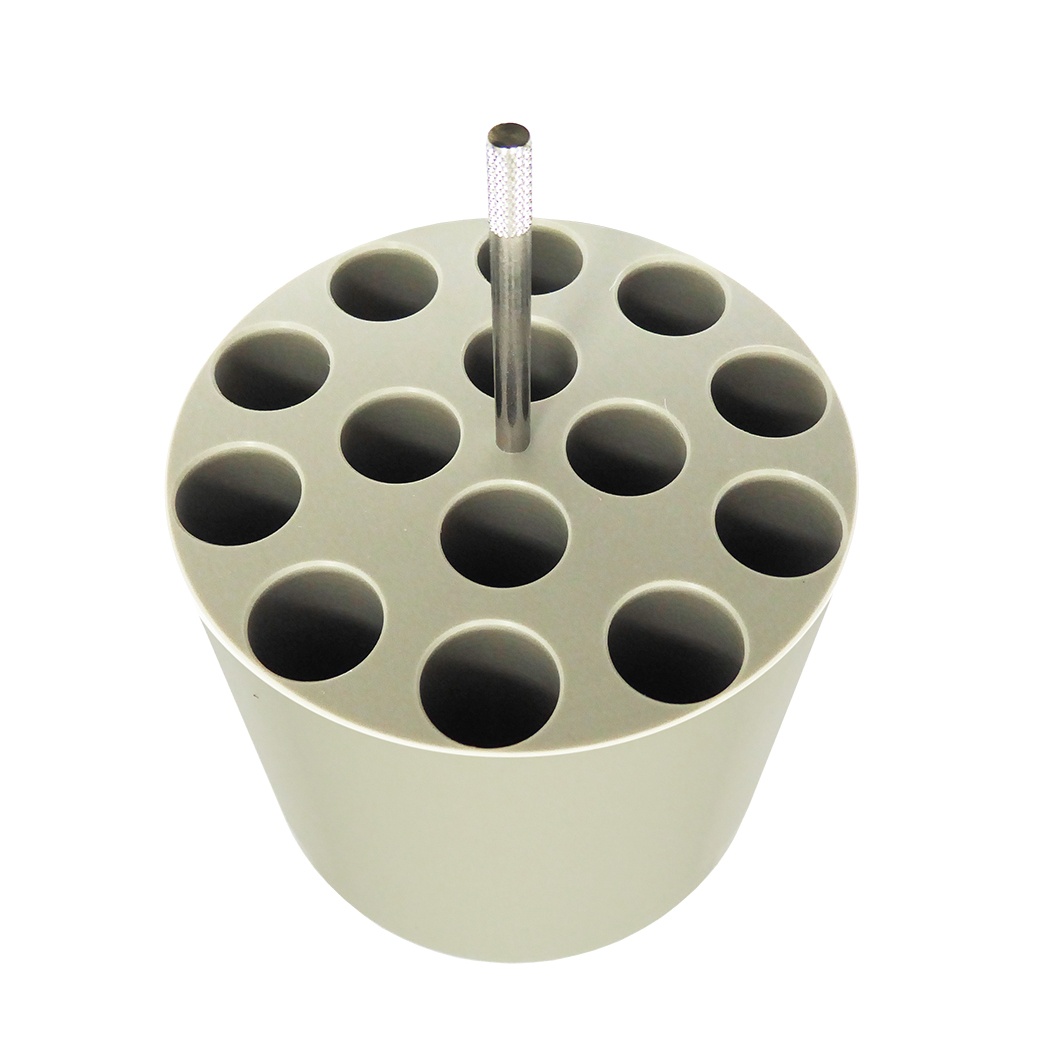
Rack 14x15ml D17mm FA 2/pk
Brand: Labor-Fachhandel.de
Category: Business & Industrial > Science & Laboratory > Laboratory Supplies > Test Tube Racks